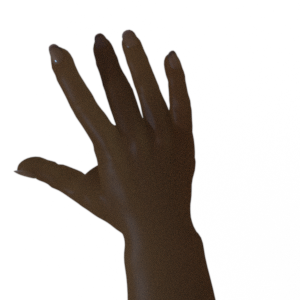
Label: paper